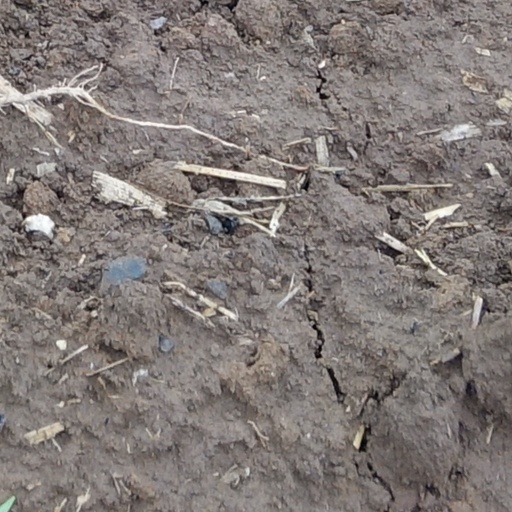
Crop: wheat